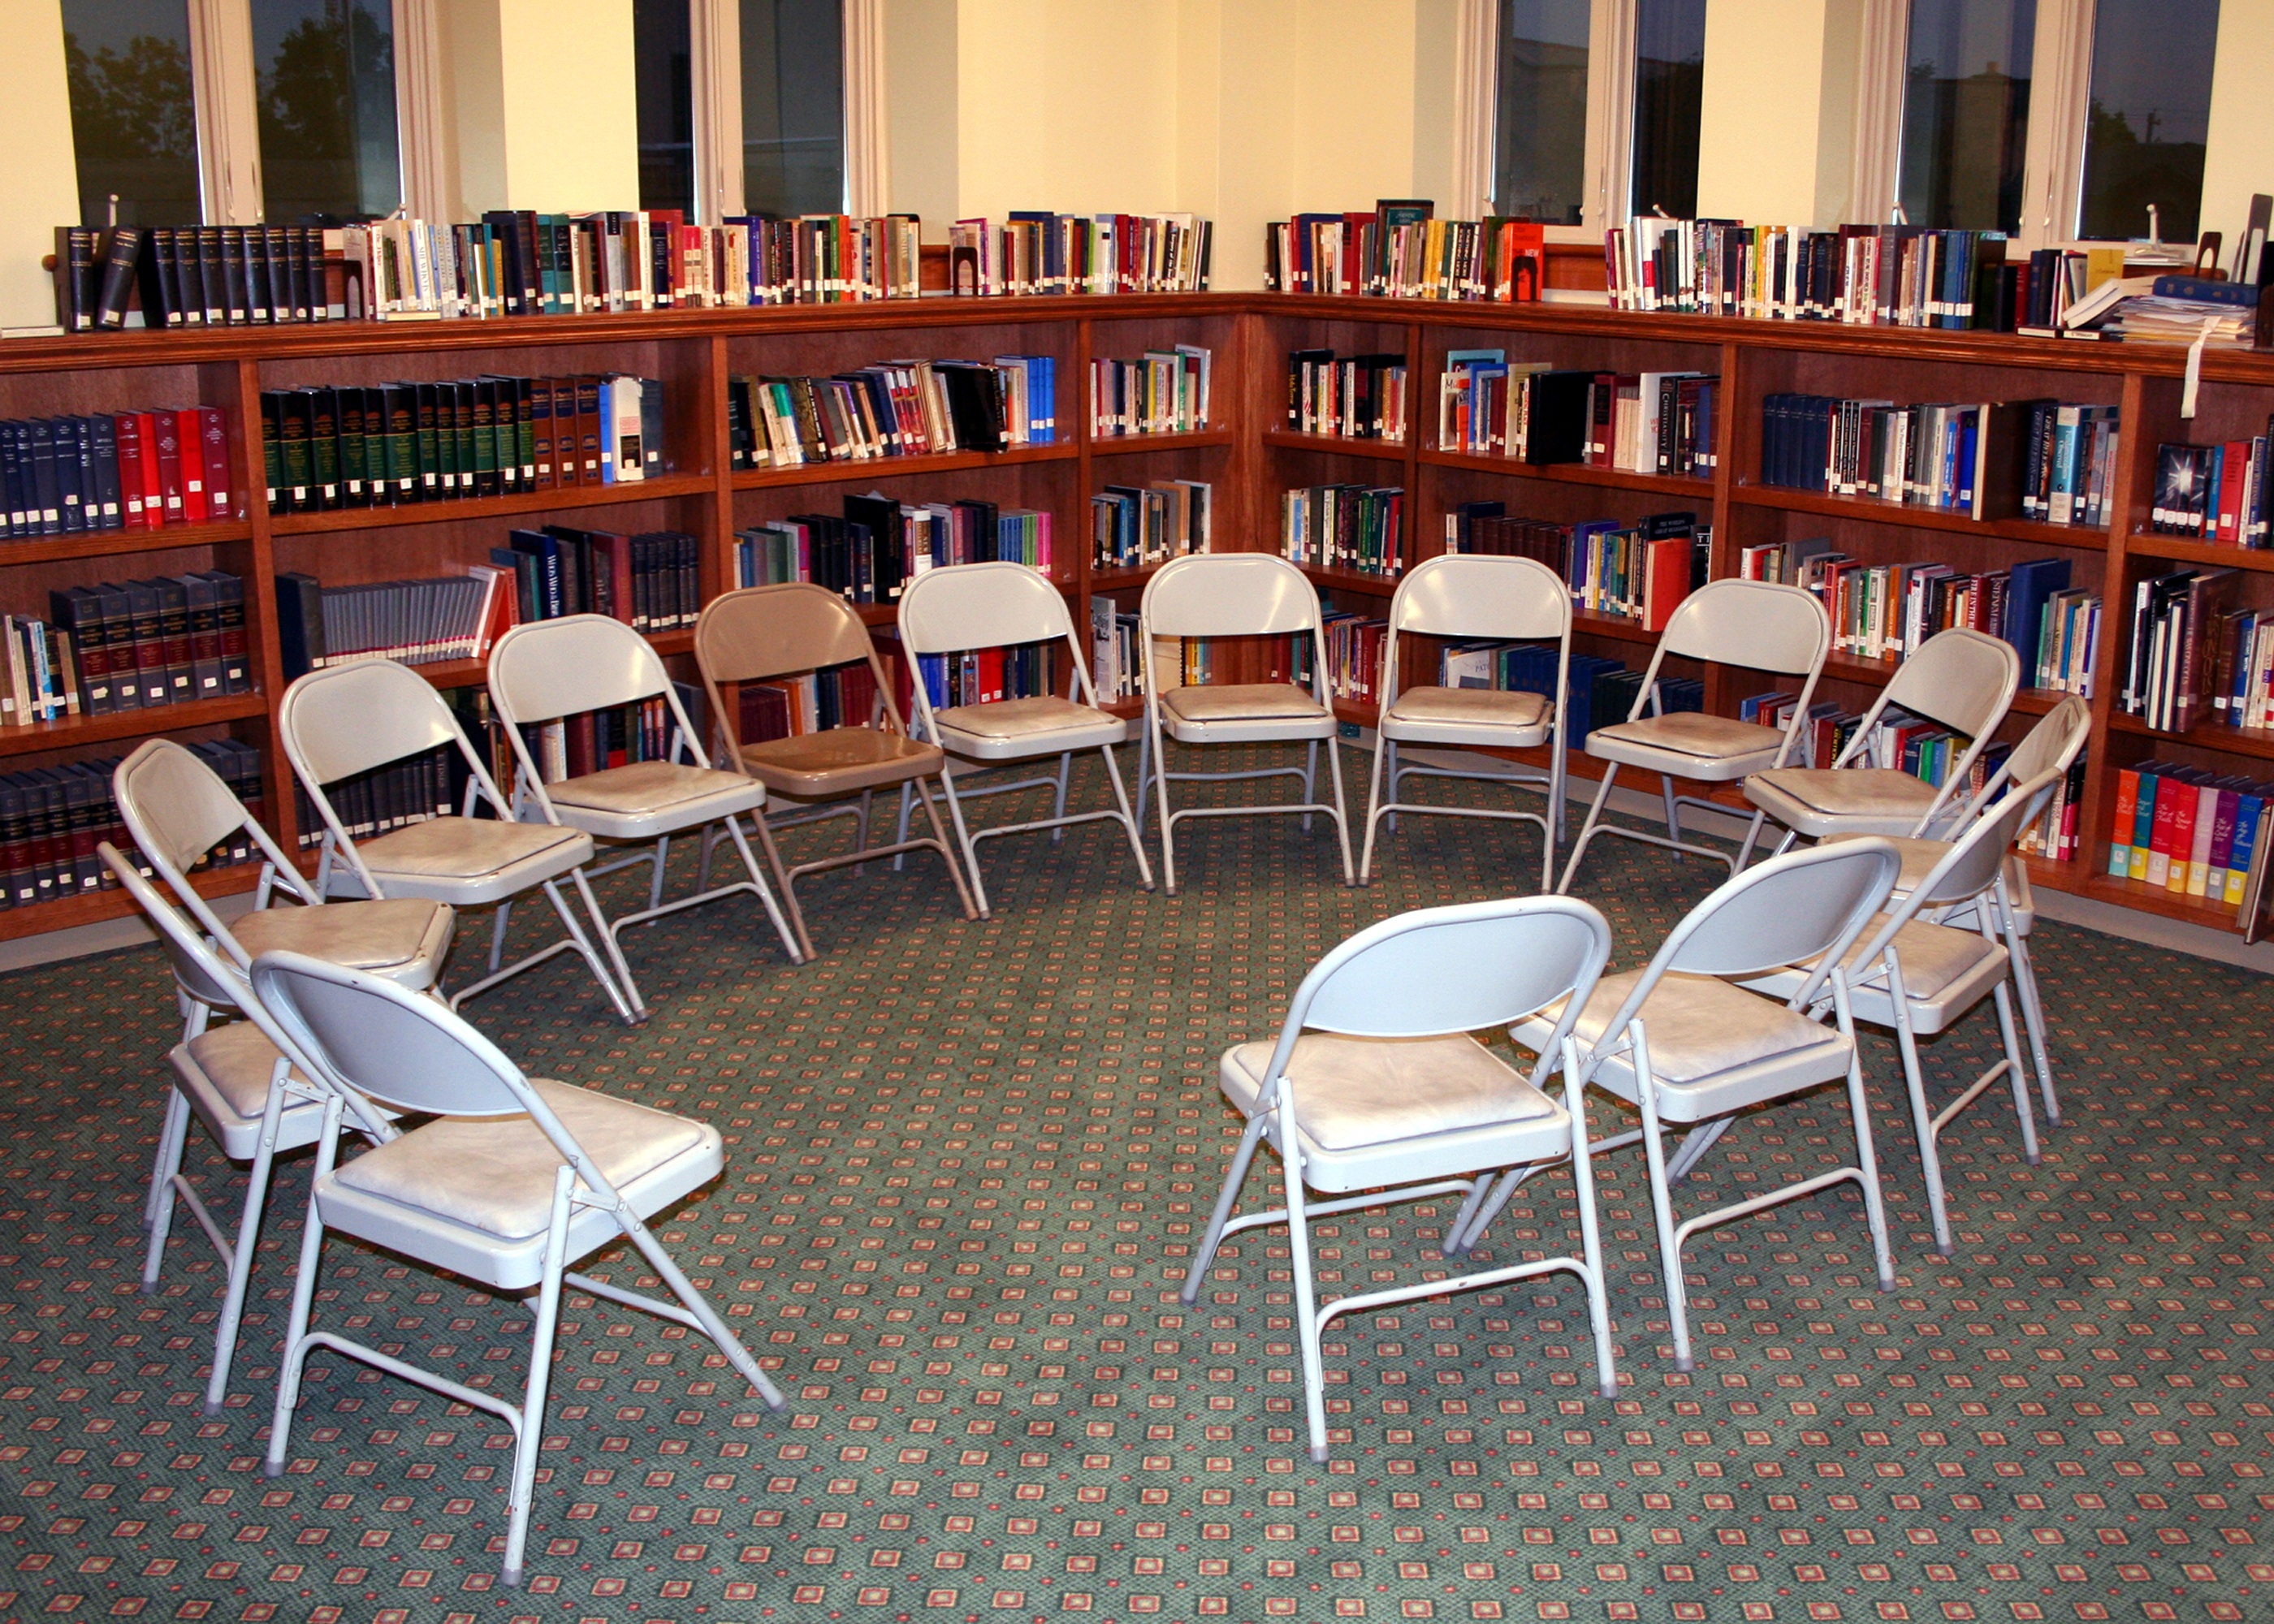
table, building, restaurant, furniture, room, circle, education, chairs, library, books, school, learn, discussion, dining room